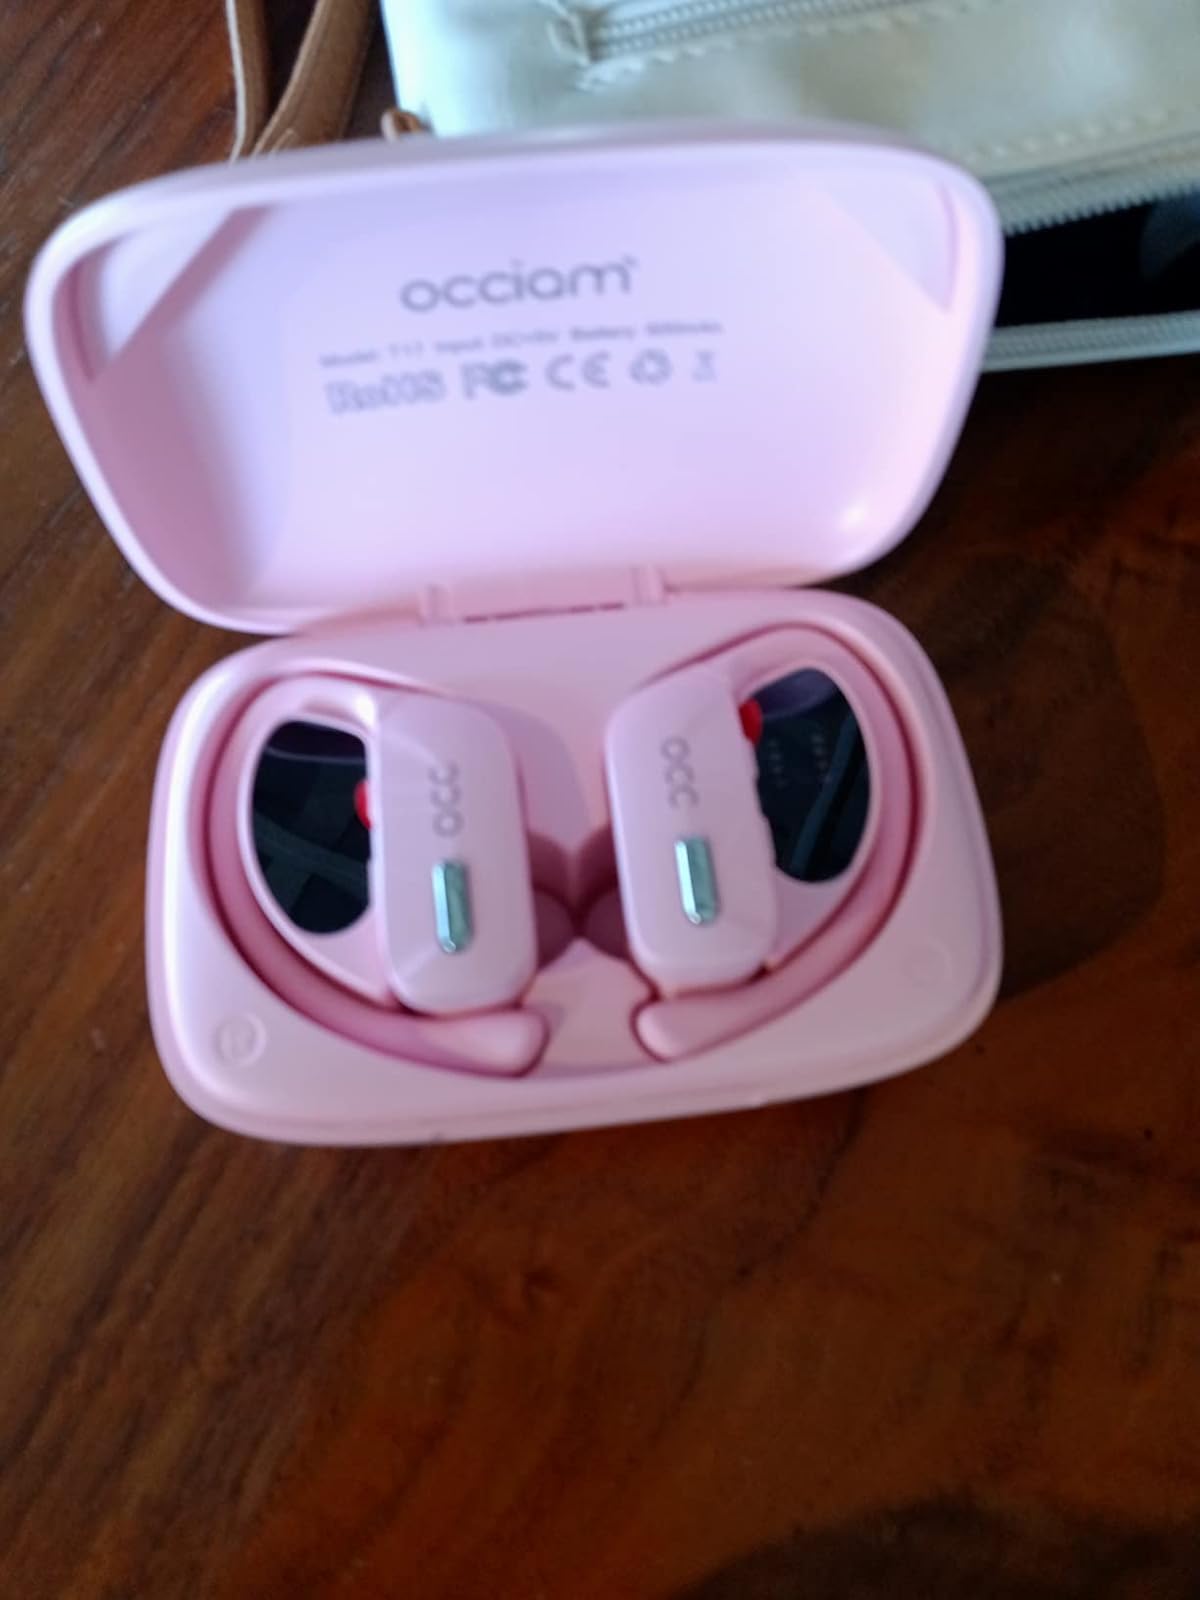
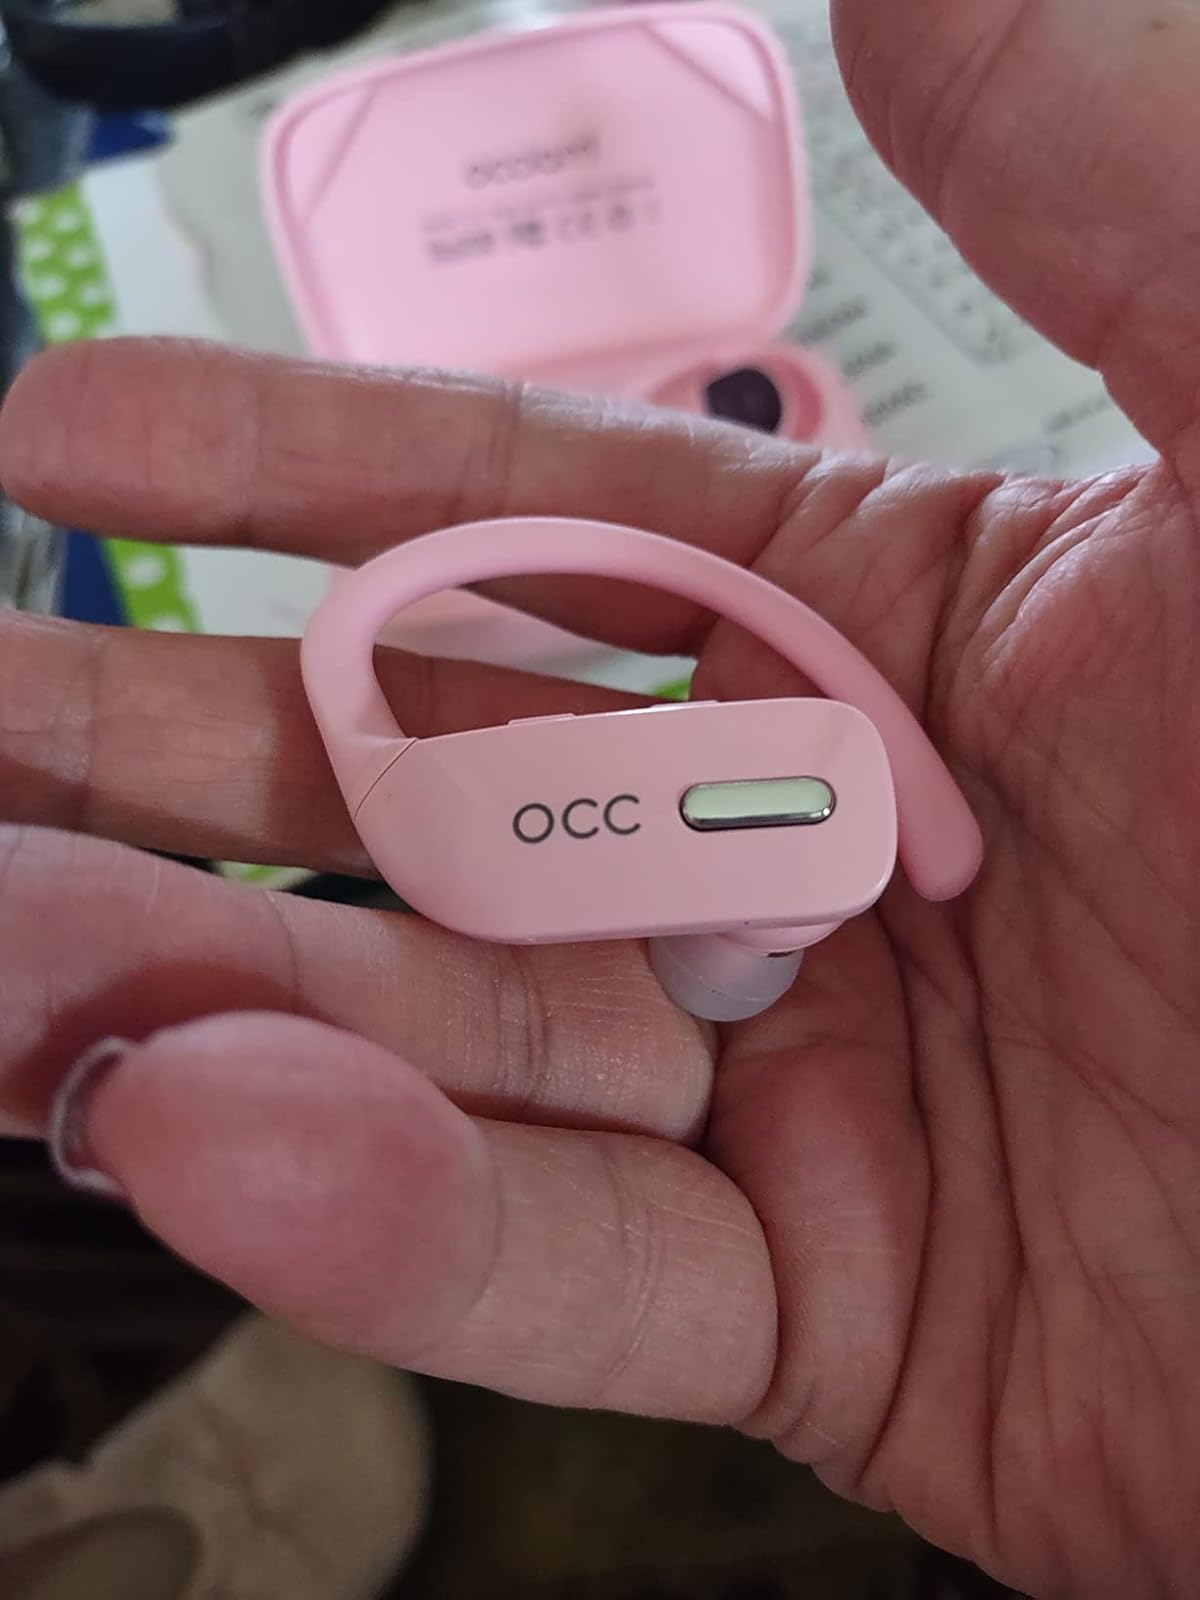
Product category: earbuds
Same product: yes